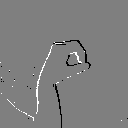
ASL letter: o